Banshee Chapter

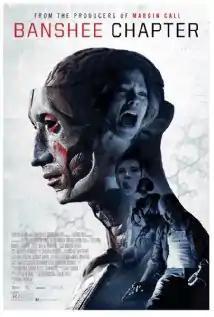
Theatrical release poster

Banshee Chapter (sometimes referred to as The Banshee Chapter) is a 2013 American horror film and the directorial debut of Blair Erickson. The film had its first screening at the Fantasy Filmfest on August 22, 2013, and released on video on demand on December 12 of the same year. "Banshee Chapter" stars Katia Winter as a journalist who is trying to discover what happened to a missing friend. The film is loosely based on the H. P. Lovecraft short story "From Beyond".